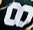
Number: 8